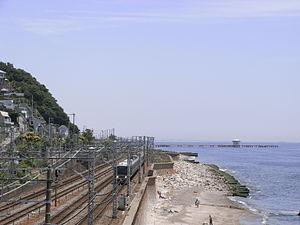
La ligne principale Sanyō est une ligne ferroviaire de l'ouest de l'île de Honshu au Japon. Elle relie la gare de Kobe à celle de Moji à Kitakyūshū. La ligne longe la côte nord de la mer intérieure de Seto. La ligne du Shinkansen Sanyō a un parcours parallèle depuis 1972.